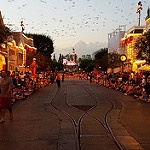
Label: street